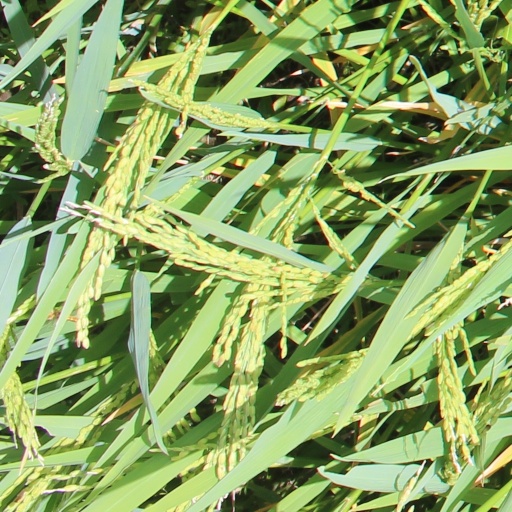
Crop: rice